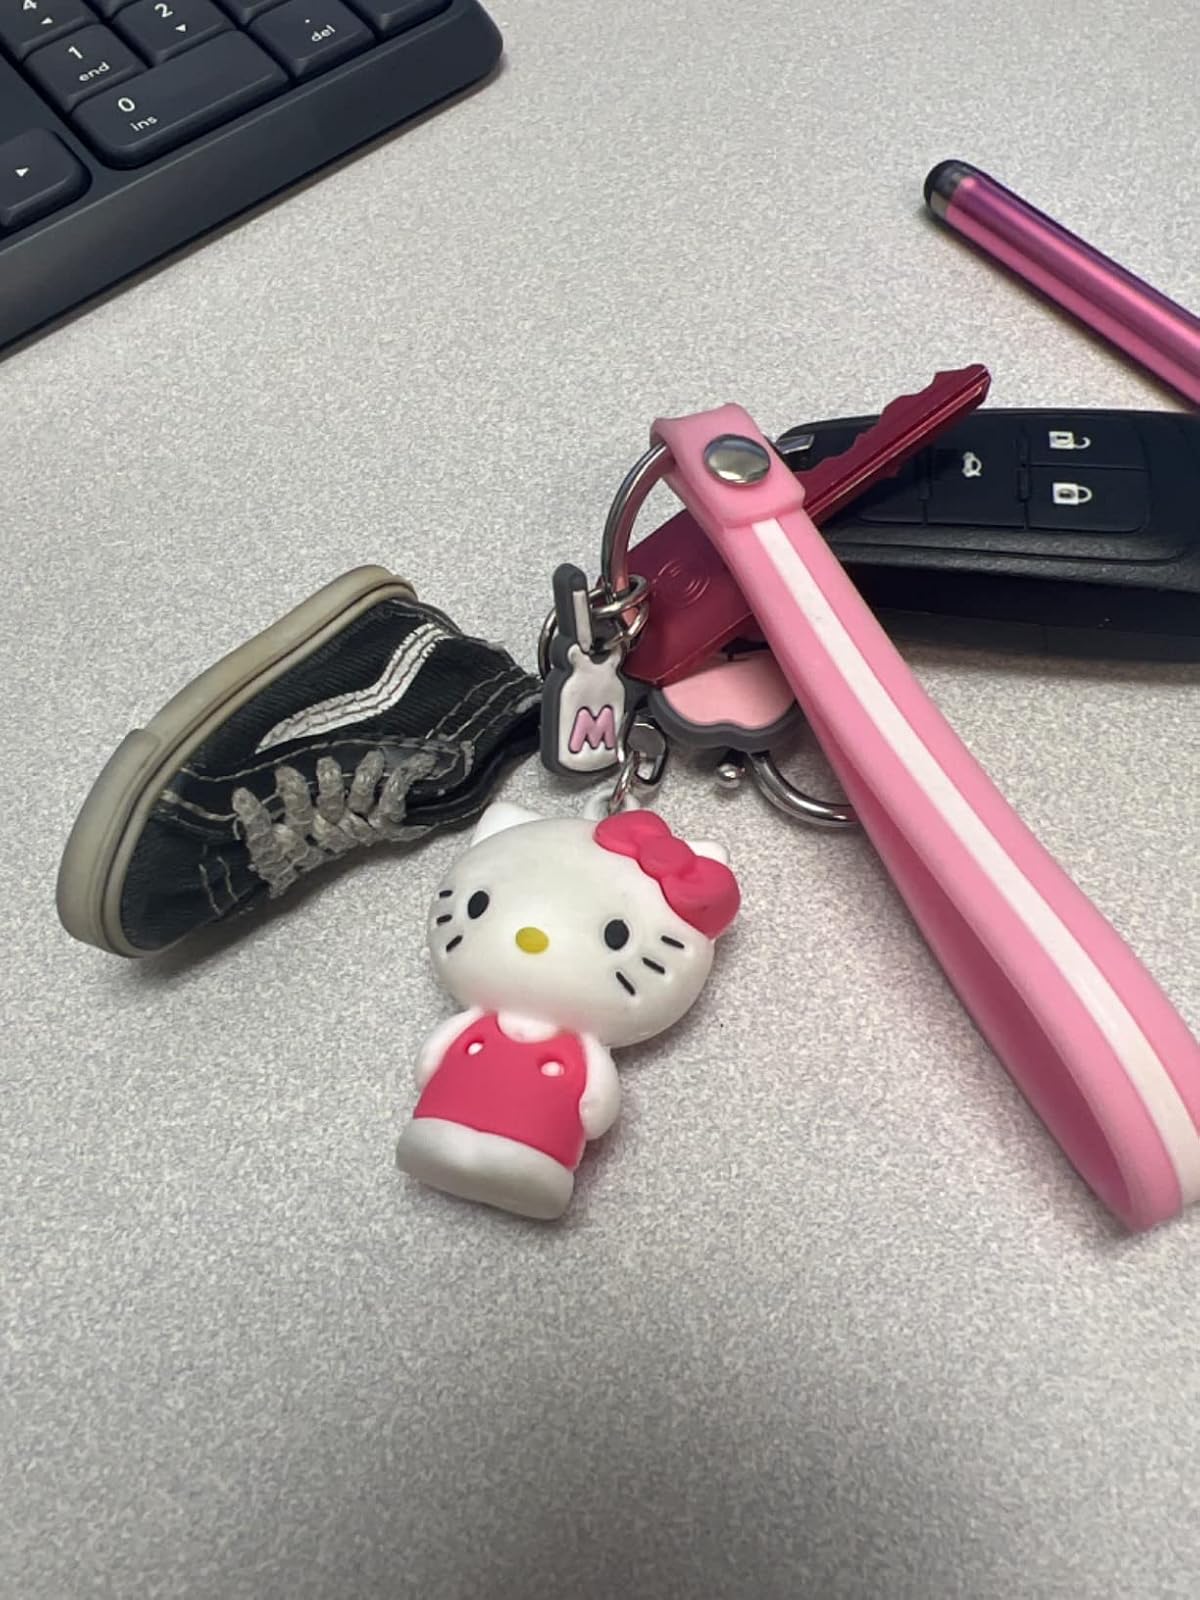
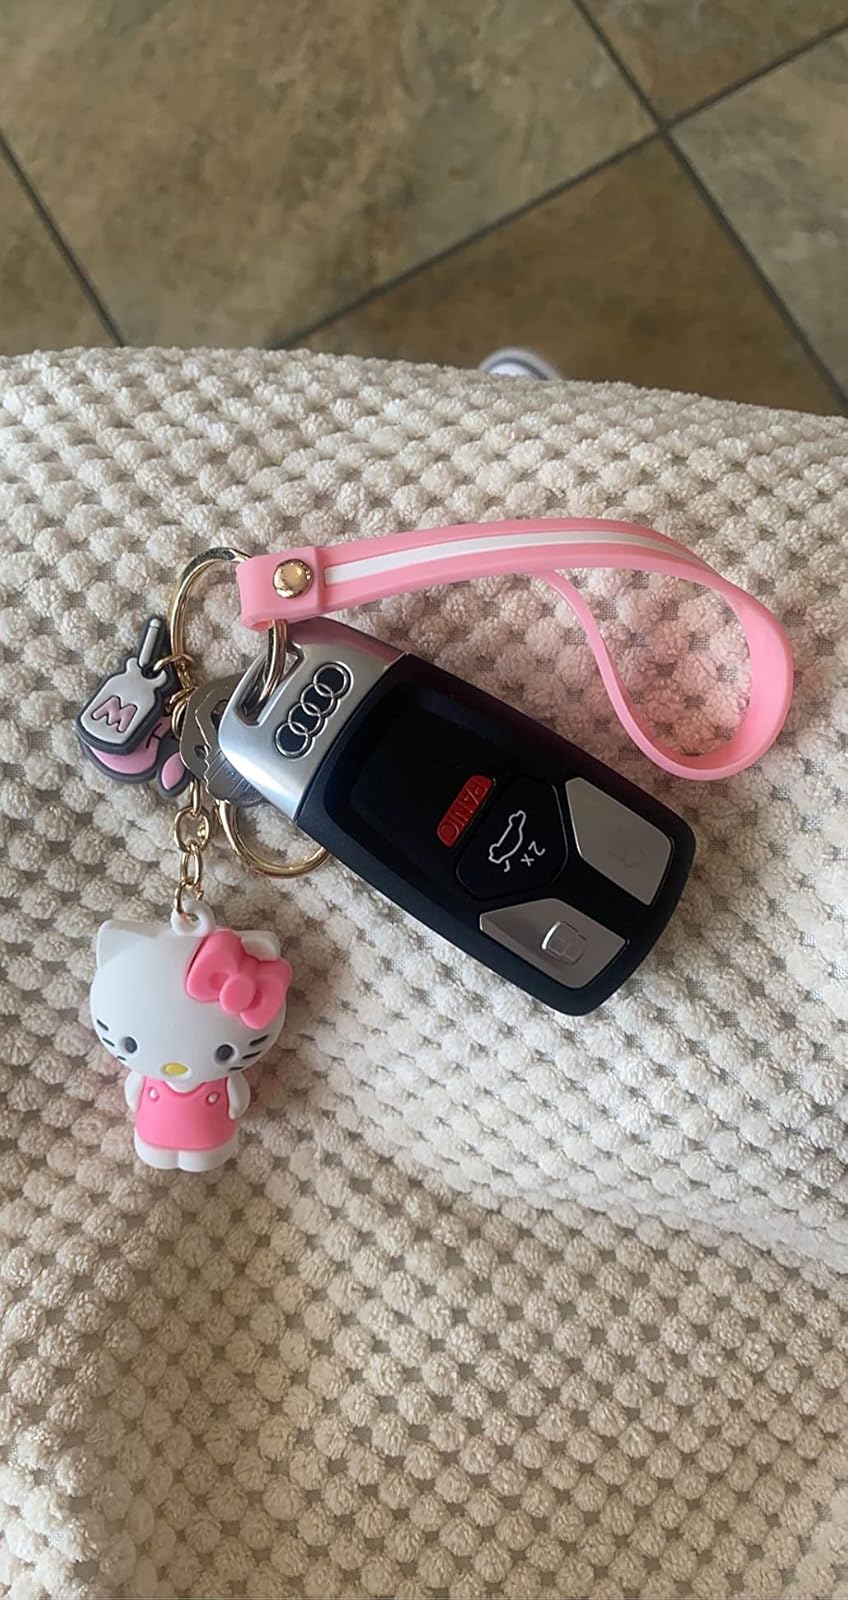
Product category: accessories_keychain
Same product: yes